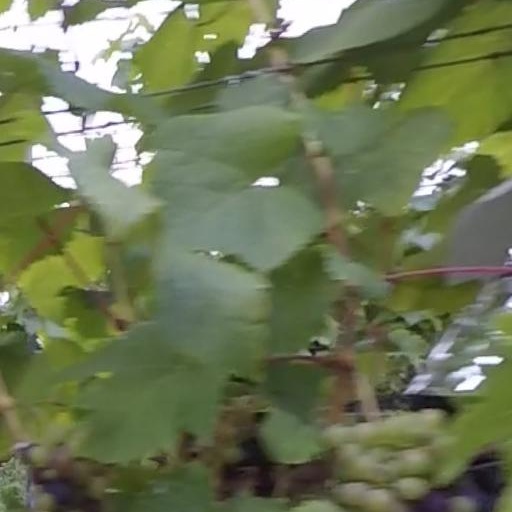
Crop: grape